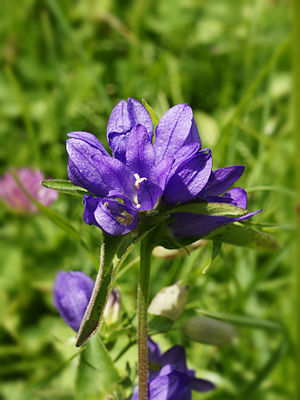
Nøgleklokke
Nøgle-Klokke (Campanula glomerata).Foto:Hans Hillewaert
Nøgle-Klokke eller Nøgleblomstret Klokke er en 25-30 cm høj urt, der i Danmark bl.a. vokser på kalkrige skrænter.